Hermogenes (potter)

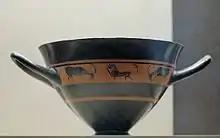
Hermogenes skyphos Louvre S1836

Hermogenes was an Attic potter. He was active in Athens in the mid-6th century BC and belongs to the group known as the Little masters. Hermogenes mainly produced cups ("kylikes"). Well-known are his band cups with depictions of women's heads on the band. The band skyphos, a specific type of "skyphos" with decoration resembling that of band cups is named after him. Hermogenes was an innovative potter. For example, similar to the potter Amasis, he made lip cups with feet derived from those of Siana cups.